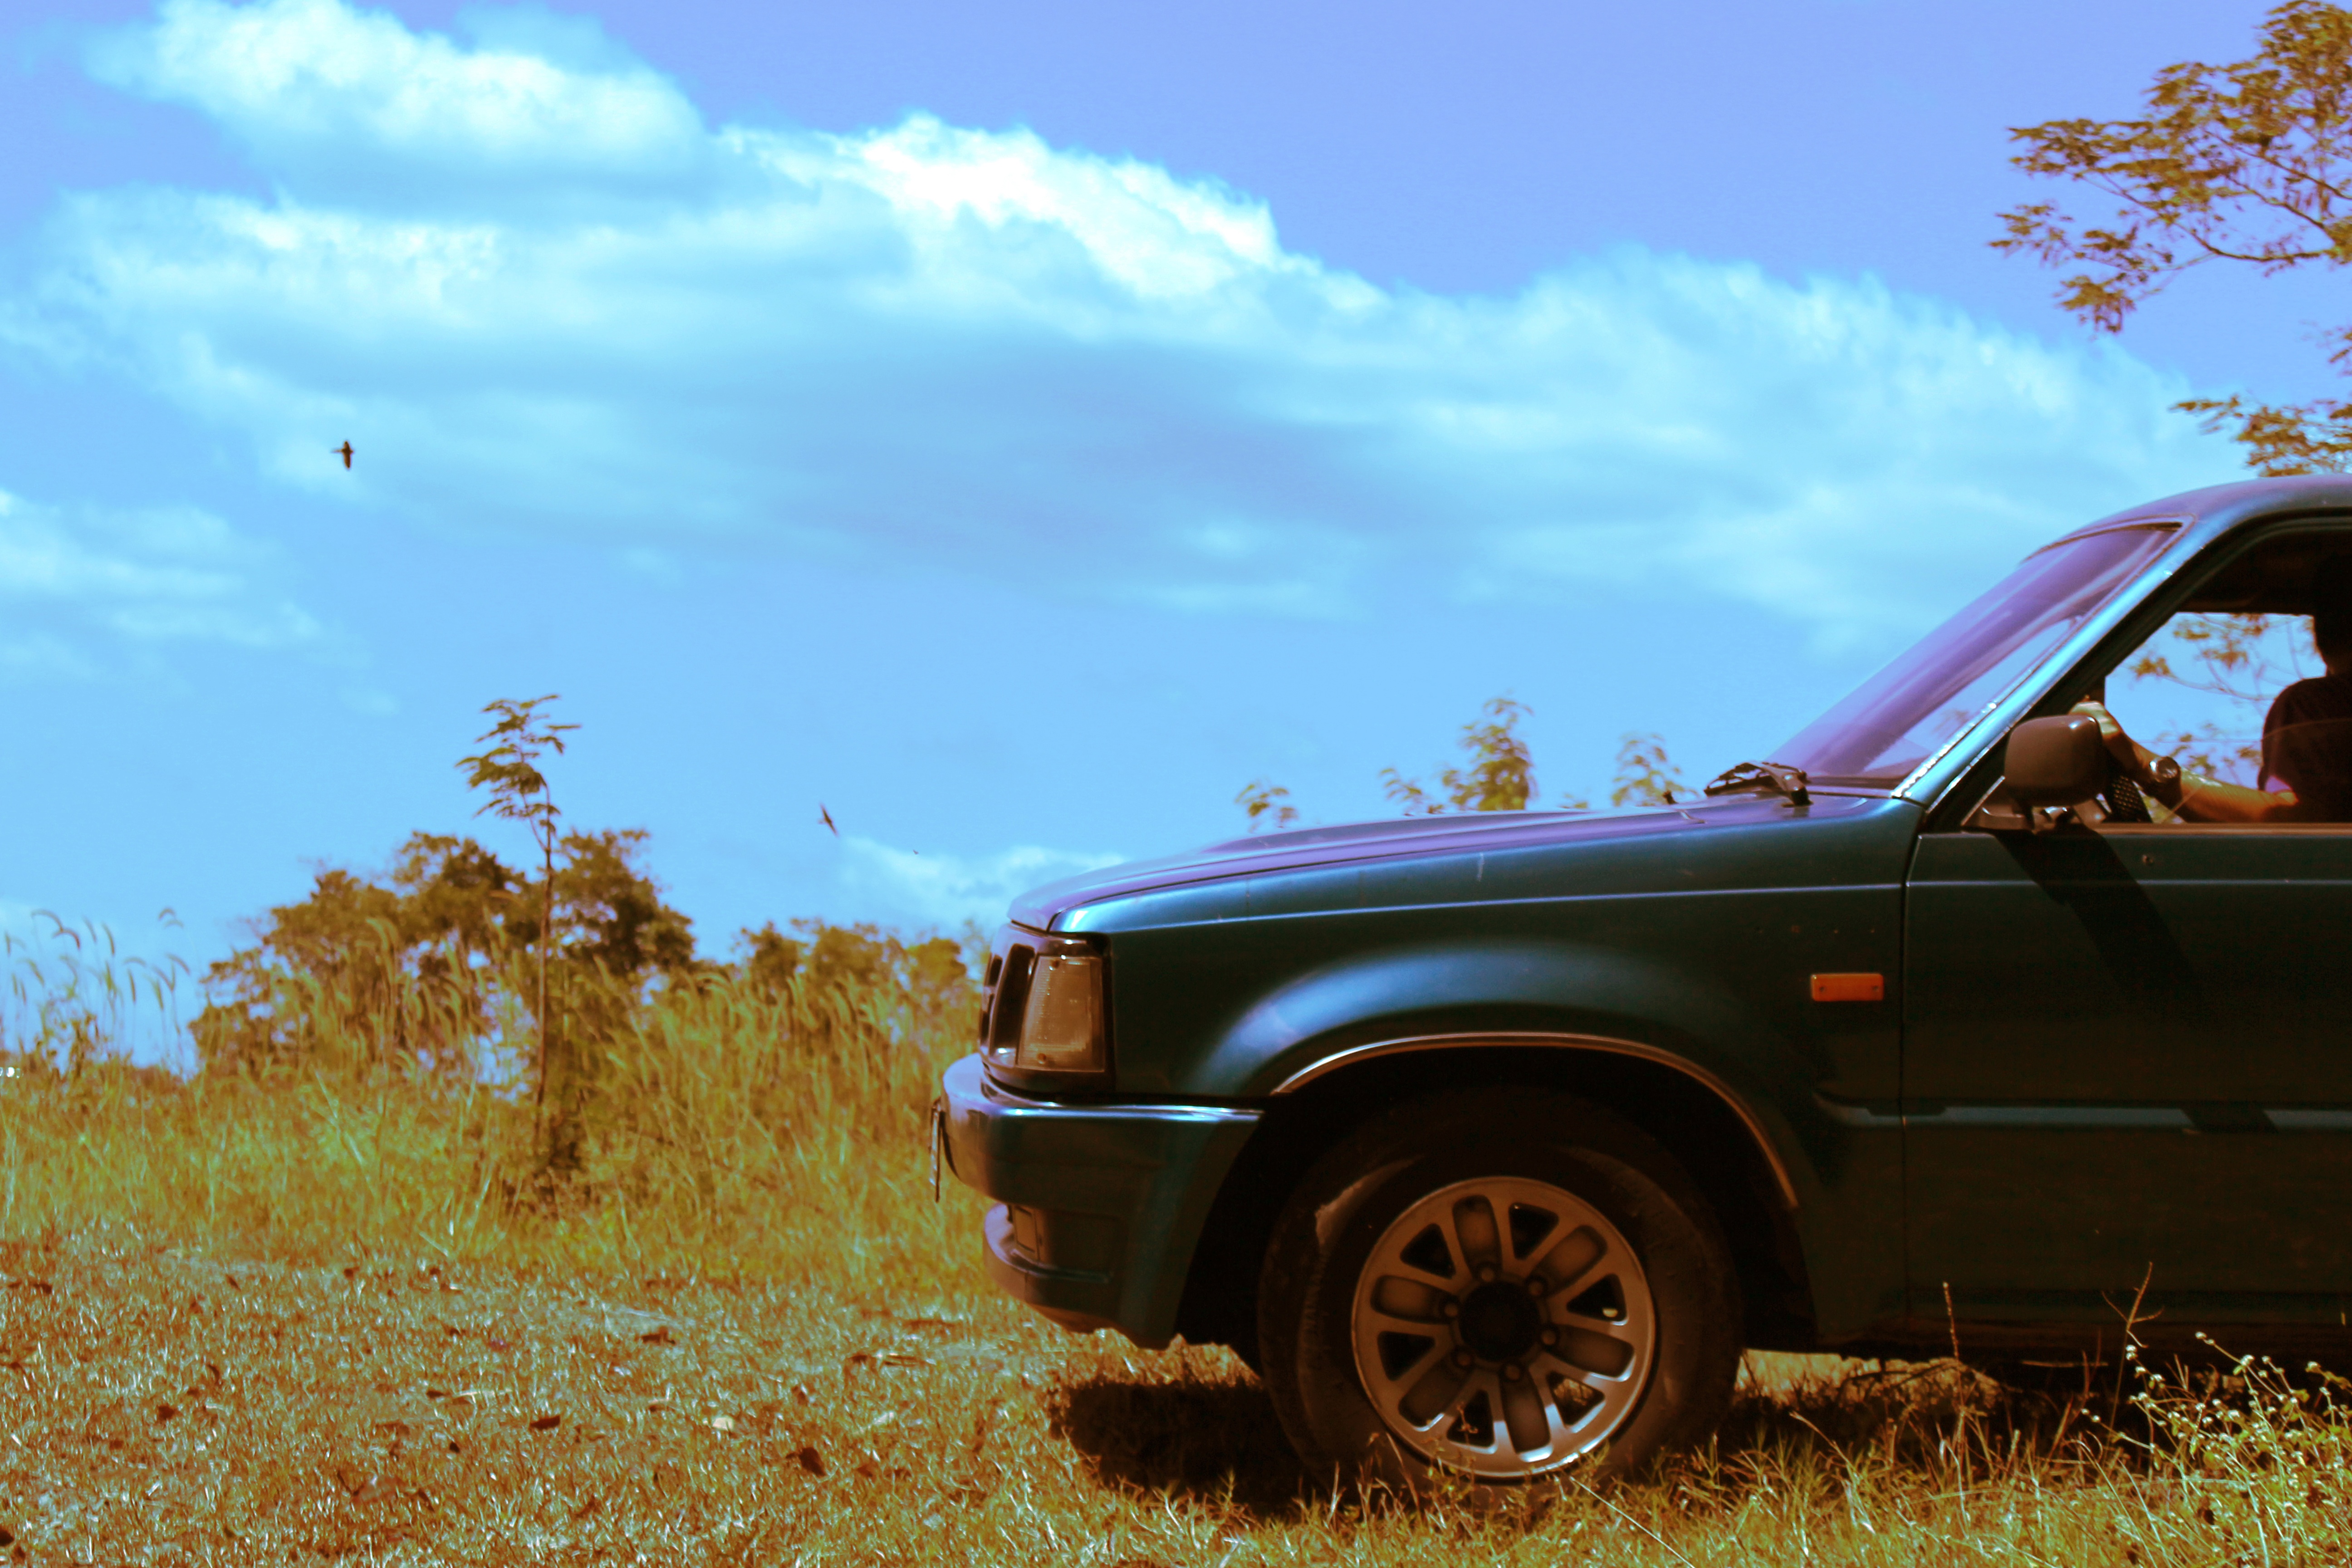
car, driving, vehicle, sport utility vehicle, automobile make, off roading, compact sport utility vehicle